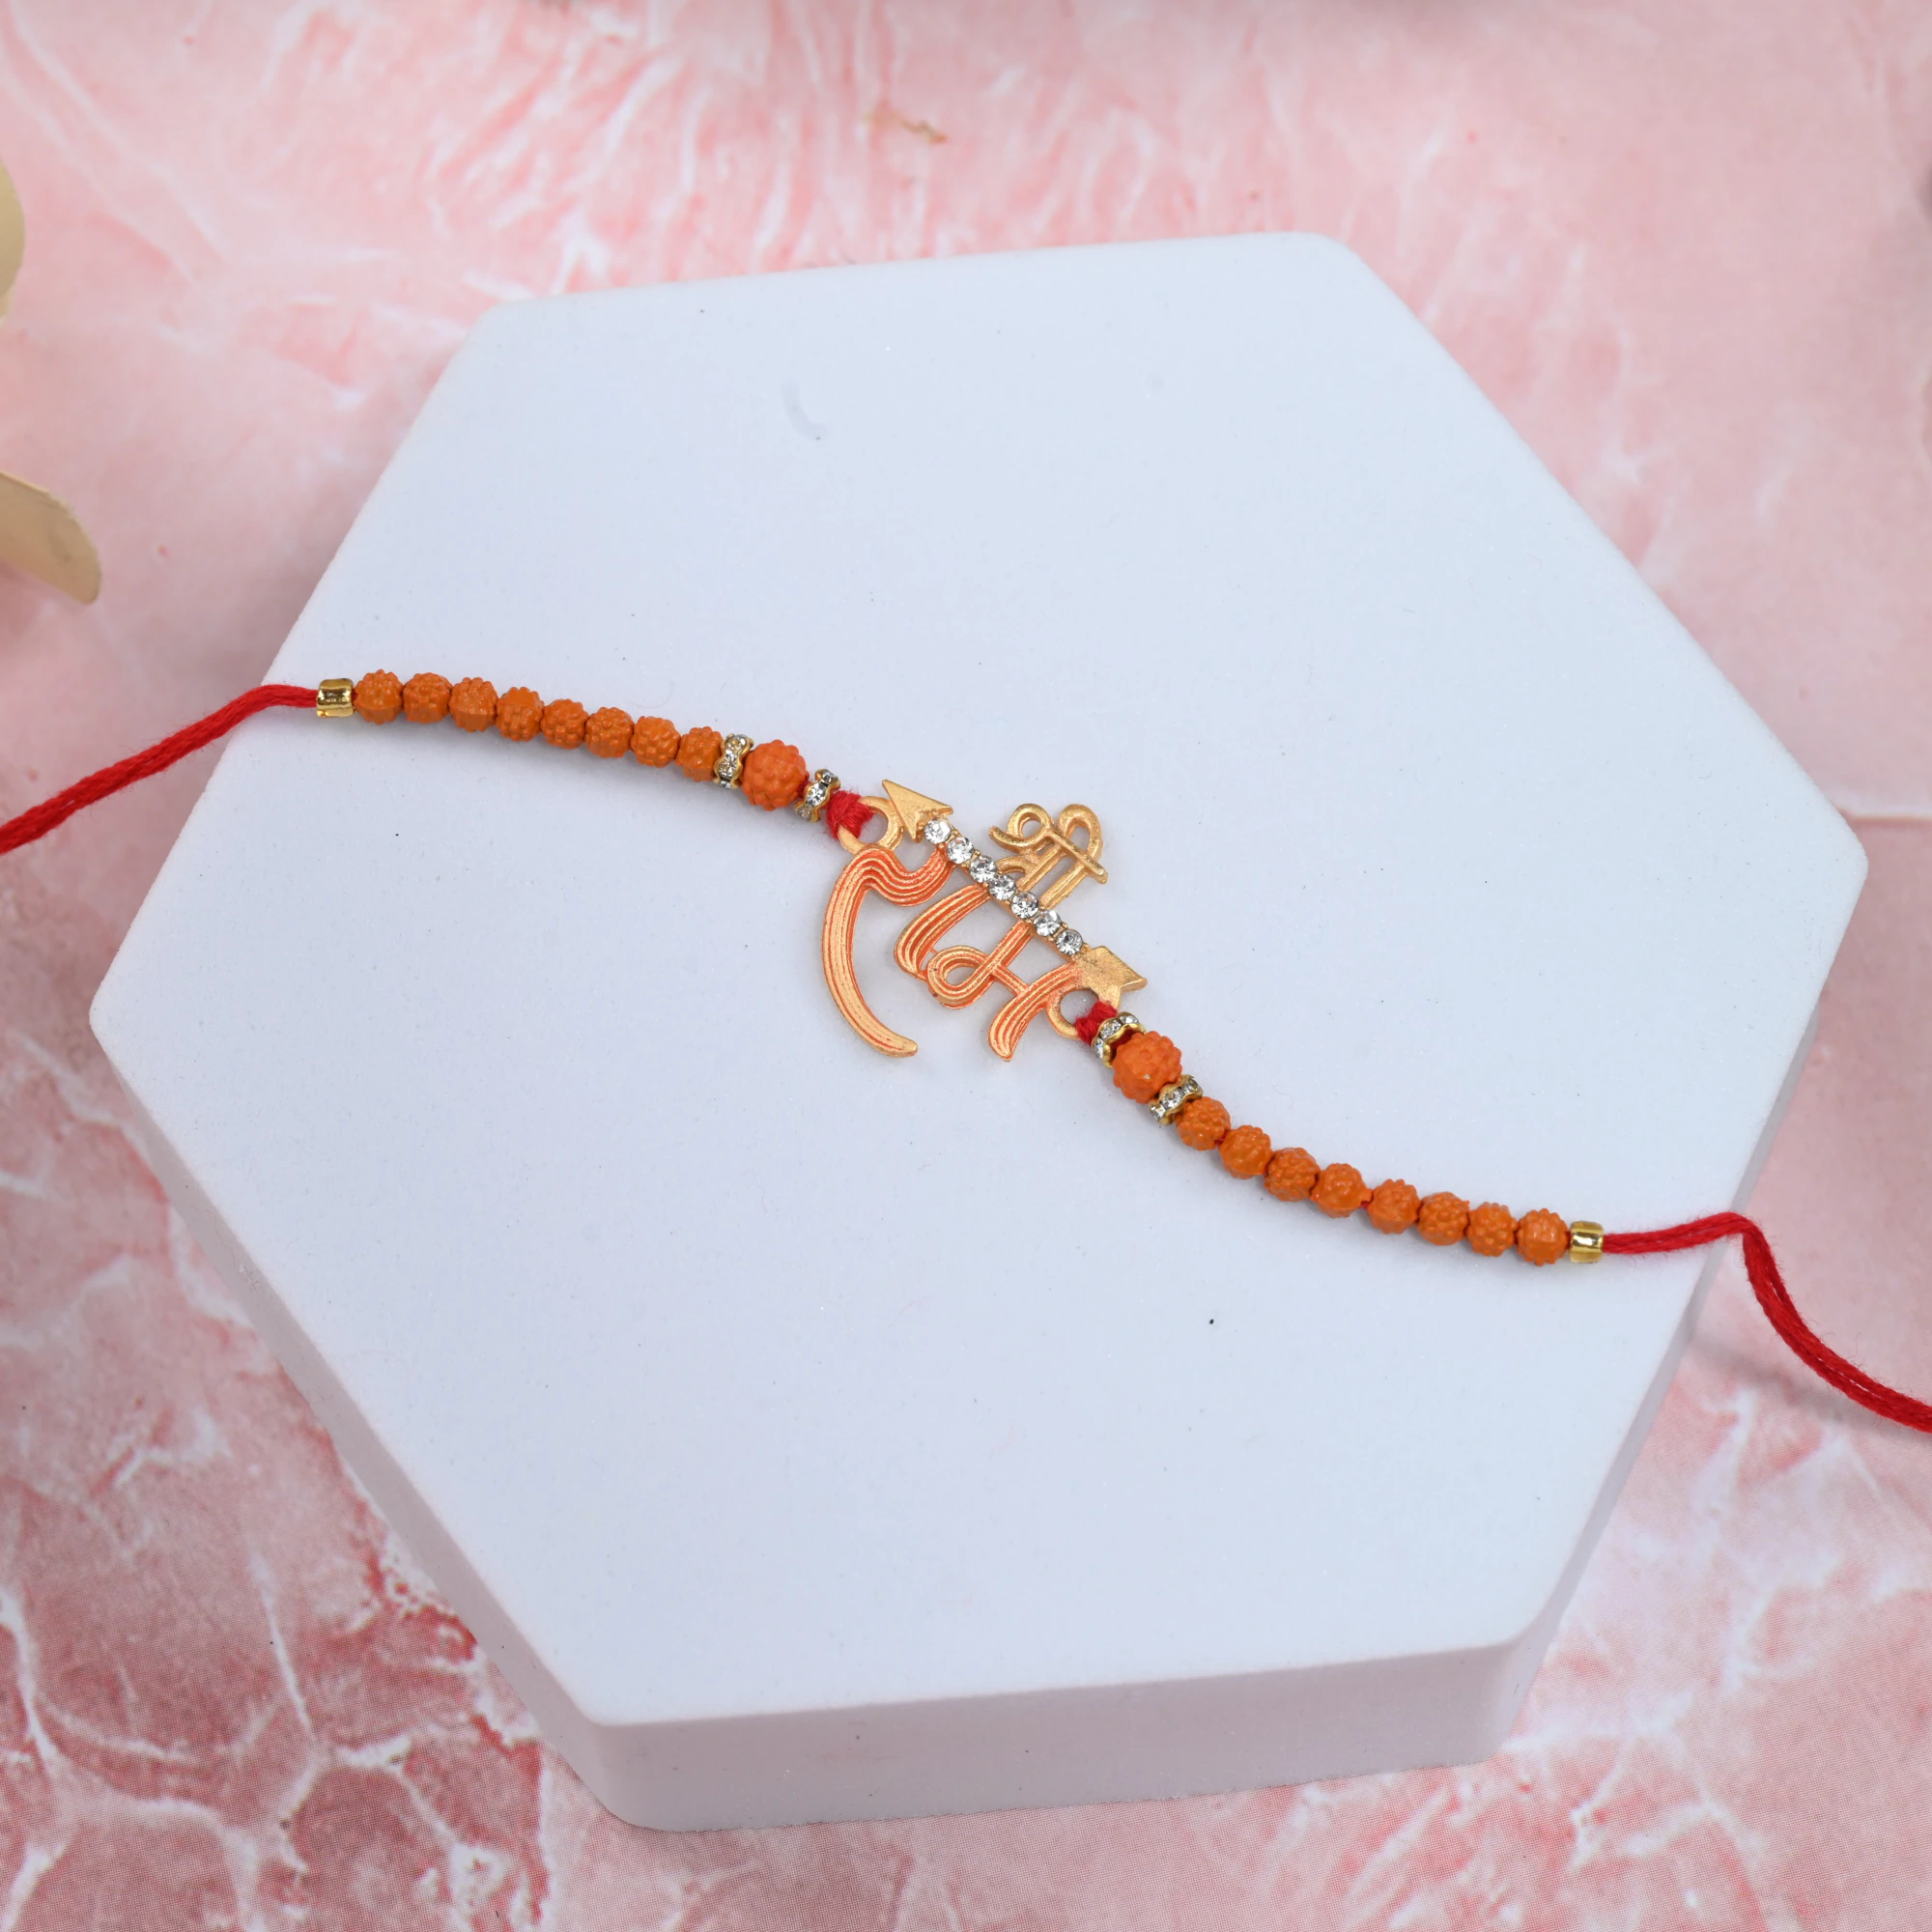
The Stone Aisle Set of Three Beautiful Rakhis for Raksha Bandhan - Traditional and Stylish Designs
Type: Rakhis
Brand: The Stone Aisle
Price: Rs. 269
 Celebrate the bond of love and protection with this elegant set of 3 Rakhi. Each Rakhi is meticulously designed to enhance the joyous occasion of Raksha Bandhan. Crafted with premium materials, these Rakhis are not only beautiful but also durable, ensuring they last as a cherished memory.
Features: Premium Quality: Made with high-quality materials, ensuring durability and comfort.,Beautiful Designs: A mix of traditional and stylish designs to suit every taste.,Handcrafted: Each rakhi is meticulously handcrafted with intricate detailing.,Secure Fit: Adjustable threads to ensure a secure and comfortable fit for all wrist sizes.,Symbol of Love: Represents the timeless bond of love and protection between siblings.